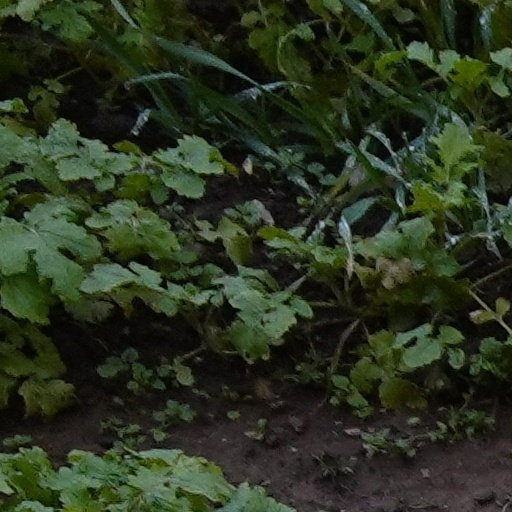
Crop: wheat